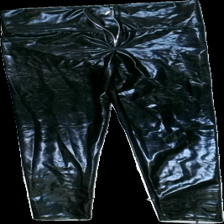
View: front
Type: Tights
Category: Ladies
Brand: Missing
Colors: Black
Material: 86% polyester, 14% cont?
Cut: Regular, Tight
Damage: Broken zipper
Price range: <50
Recommended usage: Export